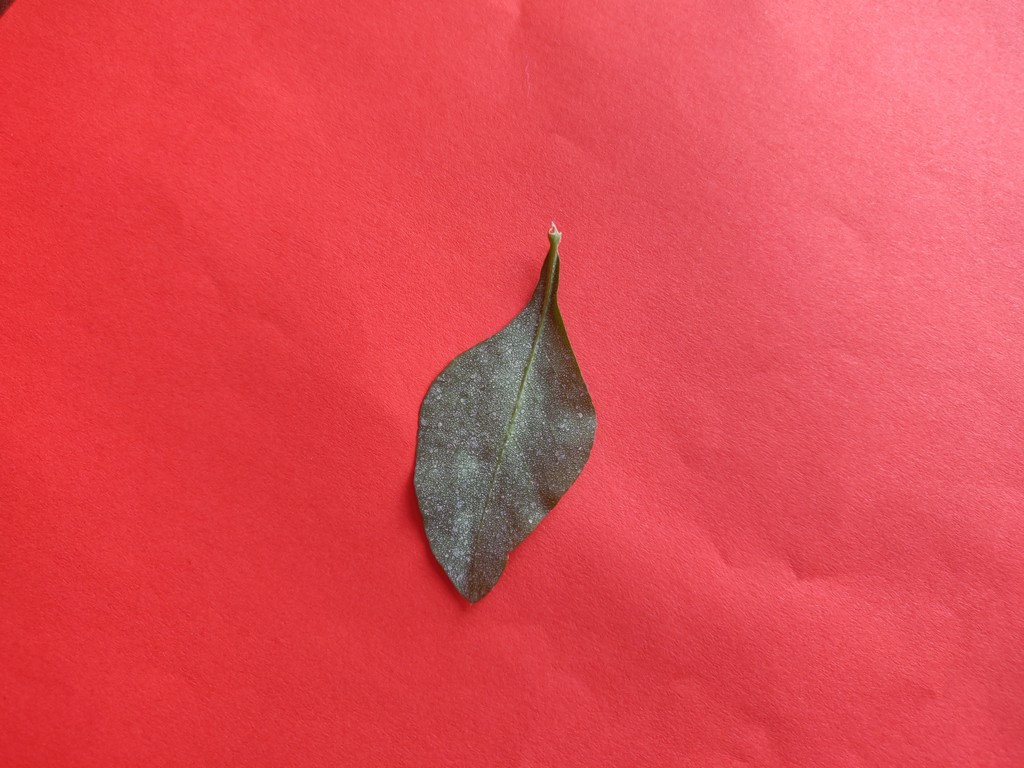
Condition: Unhealthy
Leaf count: single
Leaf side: back